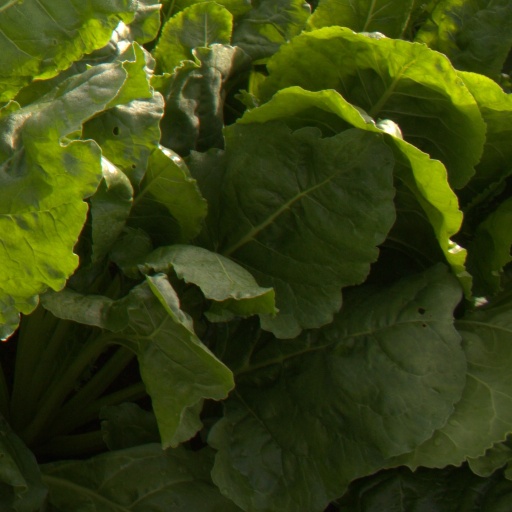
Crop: sugar beet